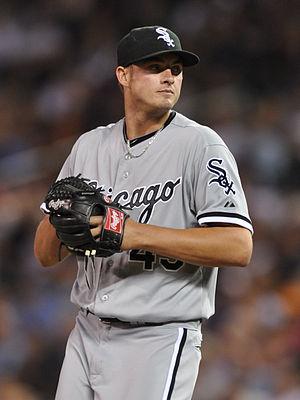
La saison 2014 des Diamondbacks de l'Arizona est la 17ᵉ saison en Ligue majeure de baseball pour cette franchise.
Addison Devon Reed est un lanceur de relève droitier des Red Sox de Boston de la Ligue majeure de baseball.